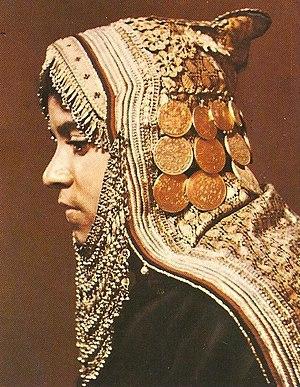
Cette page propose une liste de couvre-chefs par ordre alphabétique.
Les Juifs yéménites sont des Juifs qui vivaient, ou dont les ancêtres récents vivaient au Yémen, dans la pointe sud de la péninsule Arabique. Ils forment un groupe majeur des Juifs arabes et plus largement des Juifs orientaux dits Mizrahim.